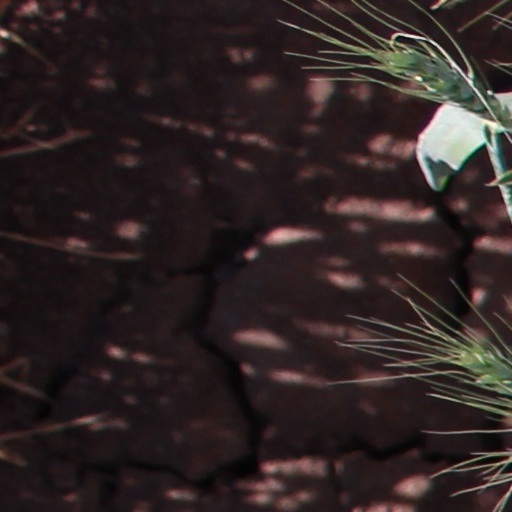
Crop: wheat